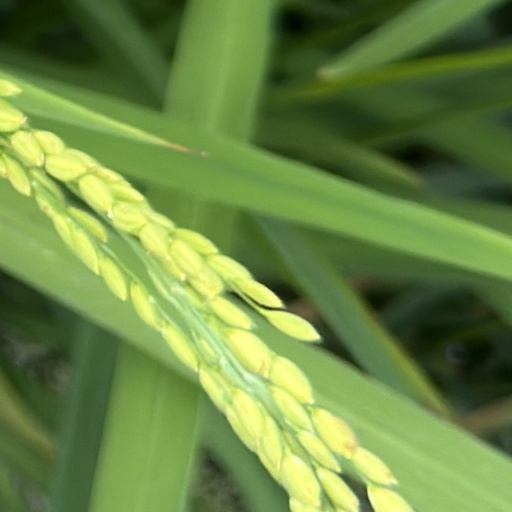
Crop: rice